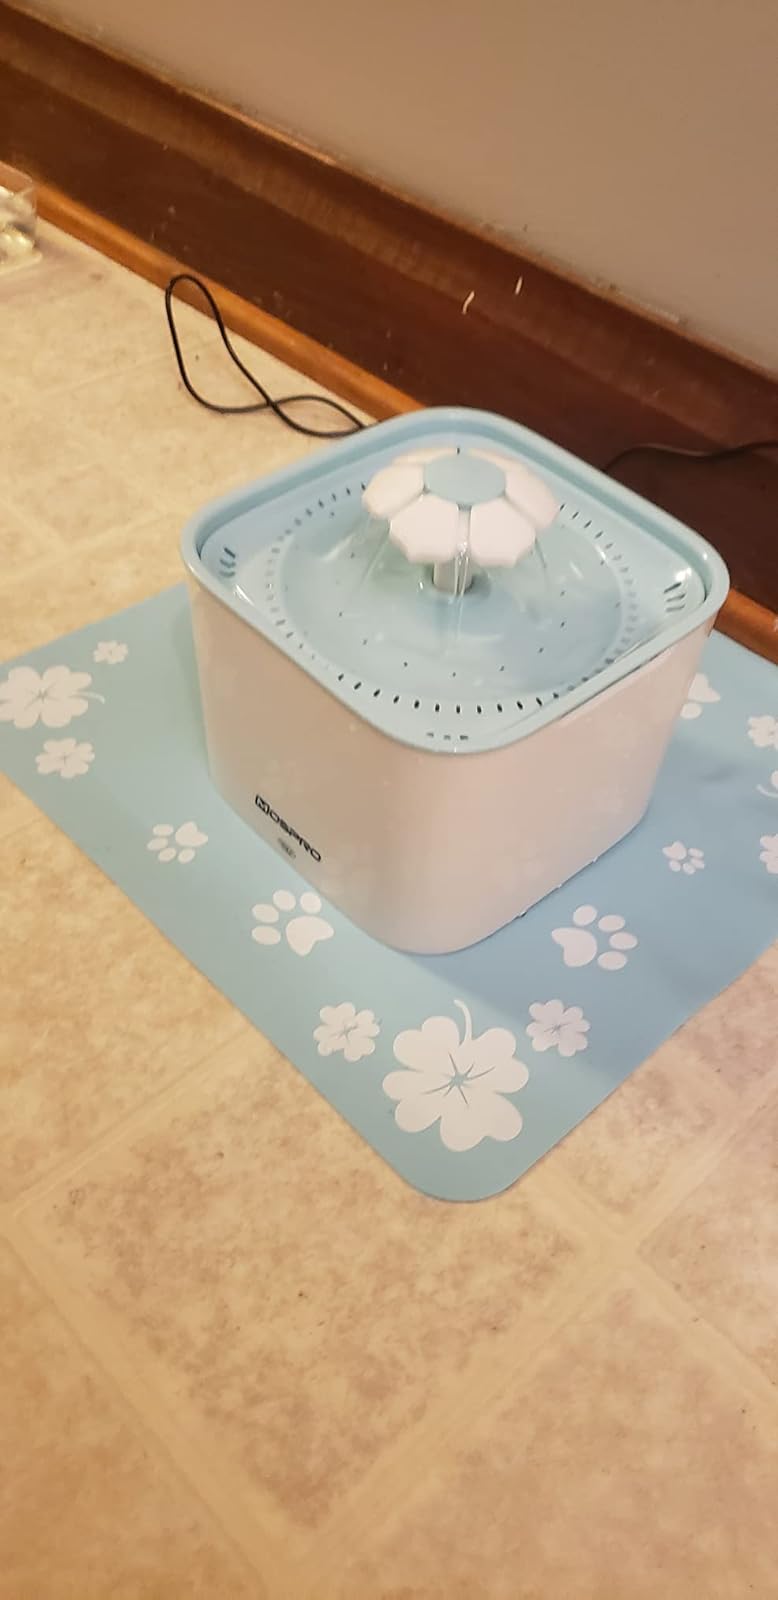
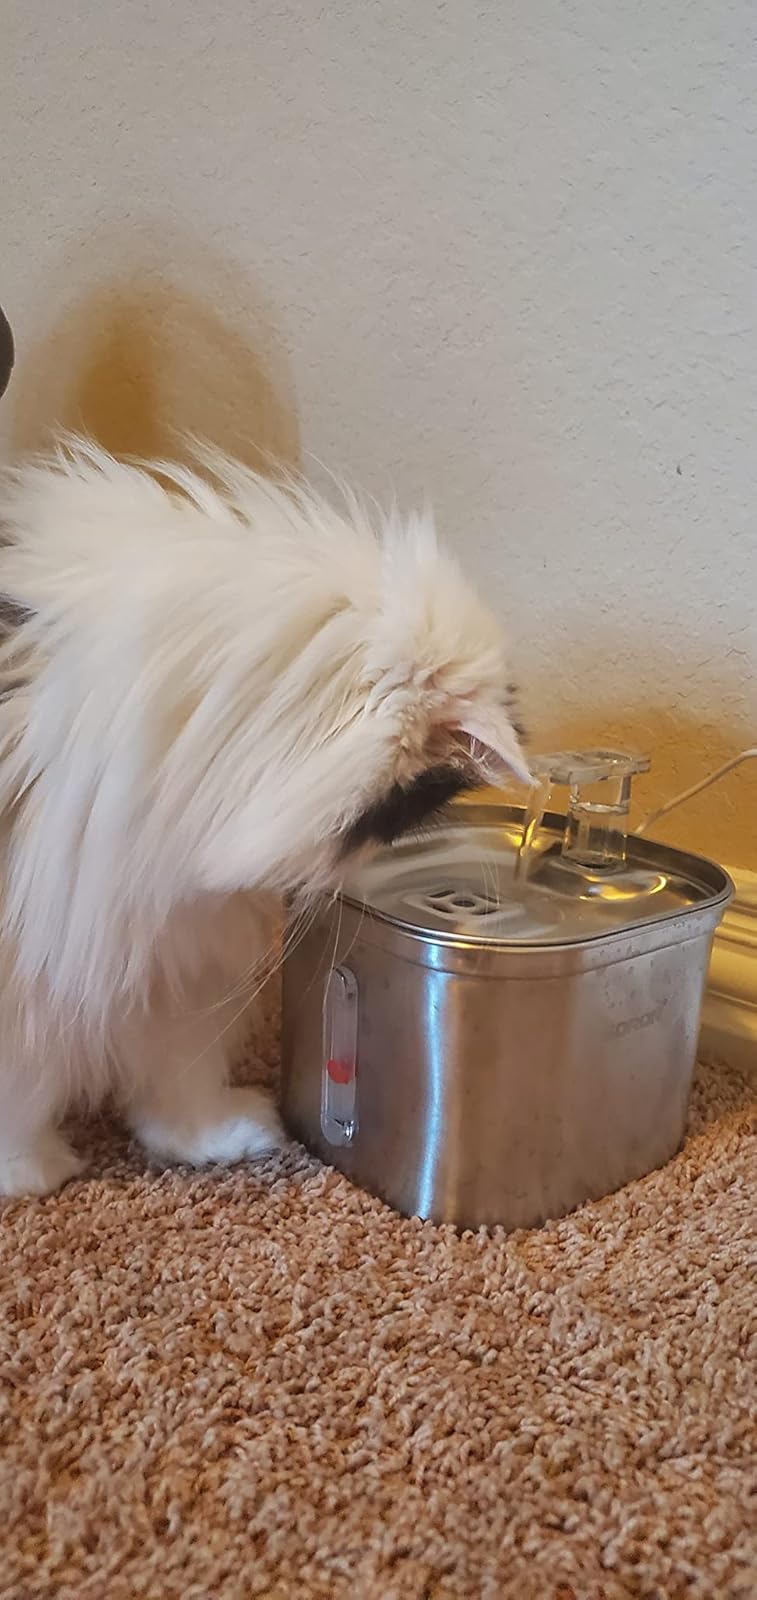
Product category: items_bowl
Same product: no